Rankine (crater)

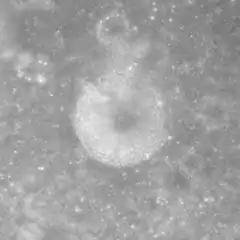
Apollo 16 image

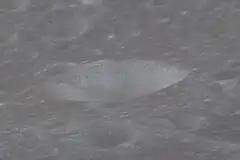
Oblique view from Apollo 14

Rankine is a small lunar impact crater near the eastern limb of the Moon. It lies on the southern floor of the satellite crater Maclaurin B, a 43-kilometer-diameter feature which is located to the southeast of Maclaurin. To the east of Rankine is the crater Gilbert, and directly to the south is von Behring.